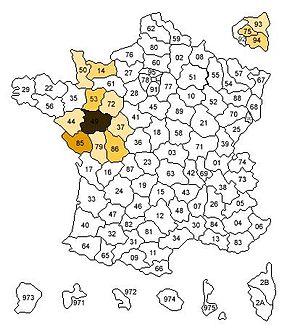
Carte de France de la répartition du patronyme BLOUIN
Blouin est un patronyme français d'origine germanique, qui signifie "doux" "ami". Le patronyme existe sous les formes : Belouin, Belloin, Bellouin, ou Beloin.